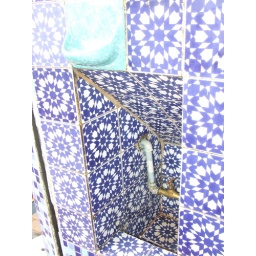
This was a really small sink for washing hands before and after eating in a the Marrakech market